Heyi station

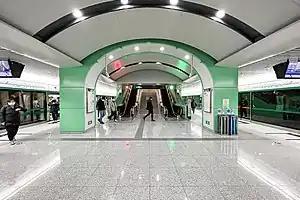
Platform

Heyi station is a station on Line 8 of the Beijing Subway. It was opened on December 30, 2018.